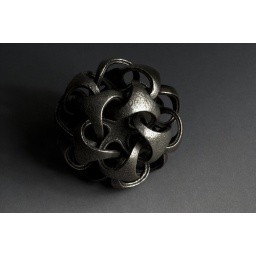
Using auto white balance in the camera.EV +0.018% grey card backgroundufraw exposure=1 (one stop over)f2.8 and f32two focus points